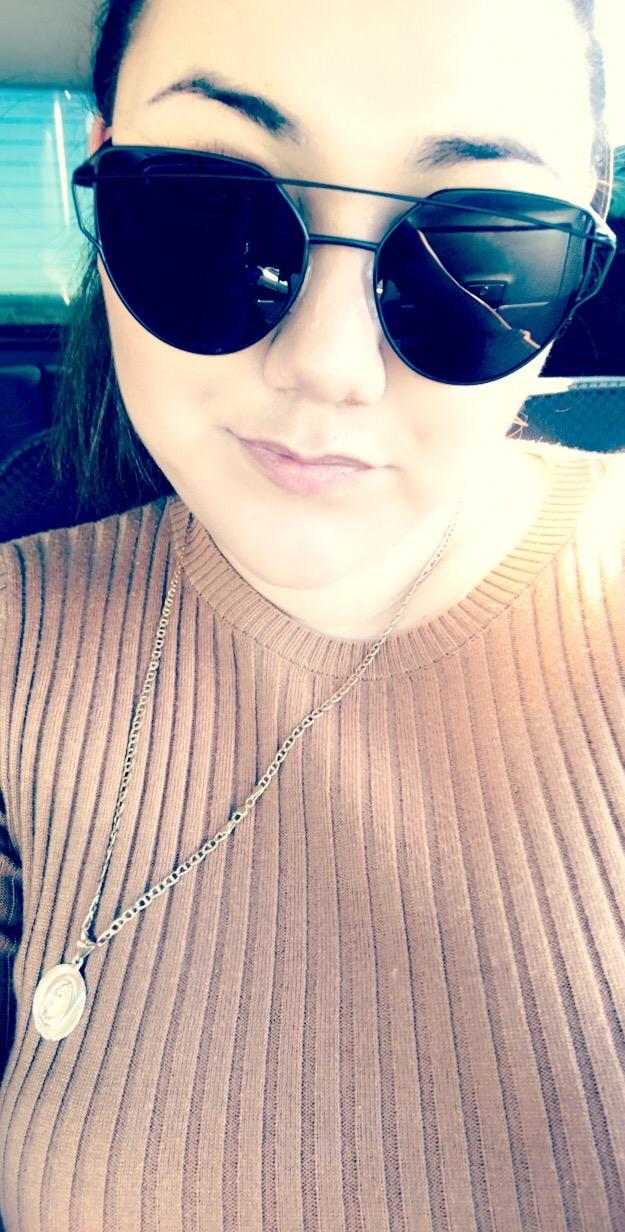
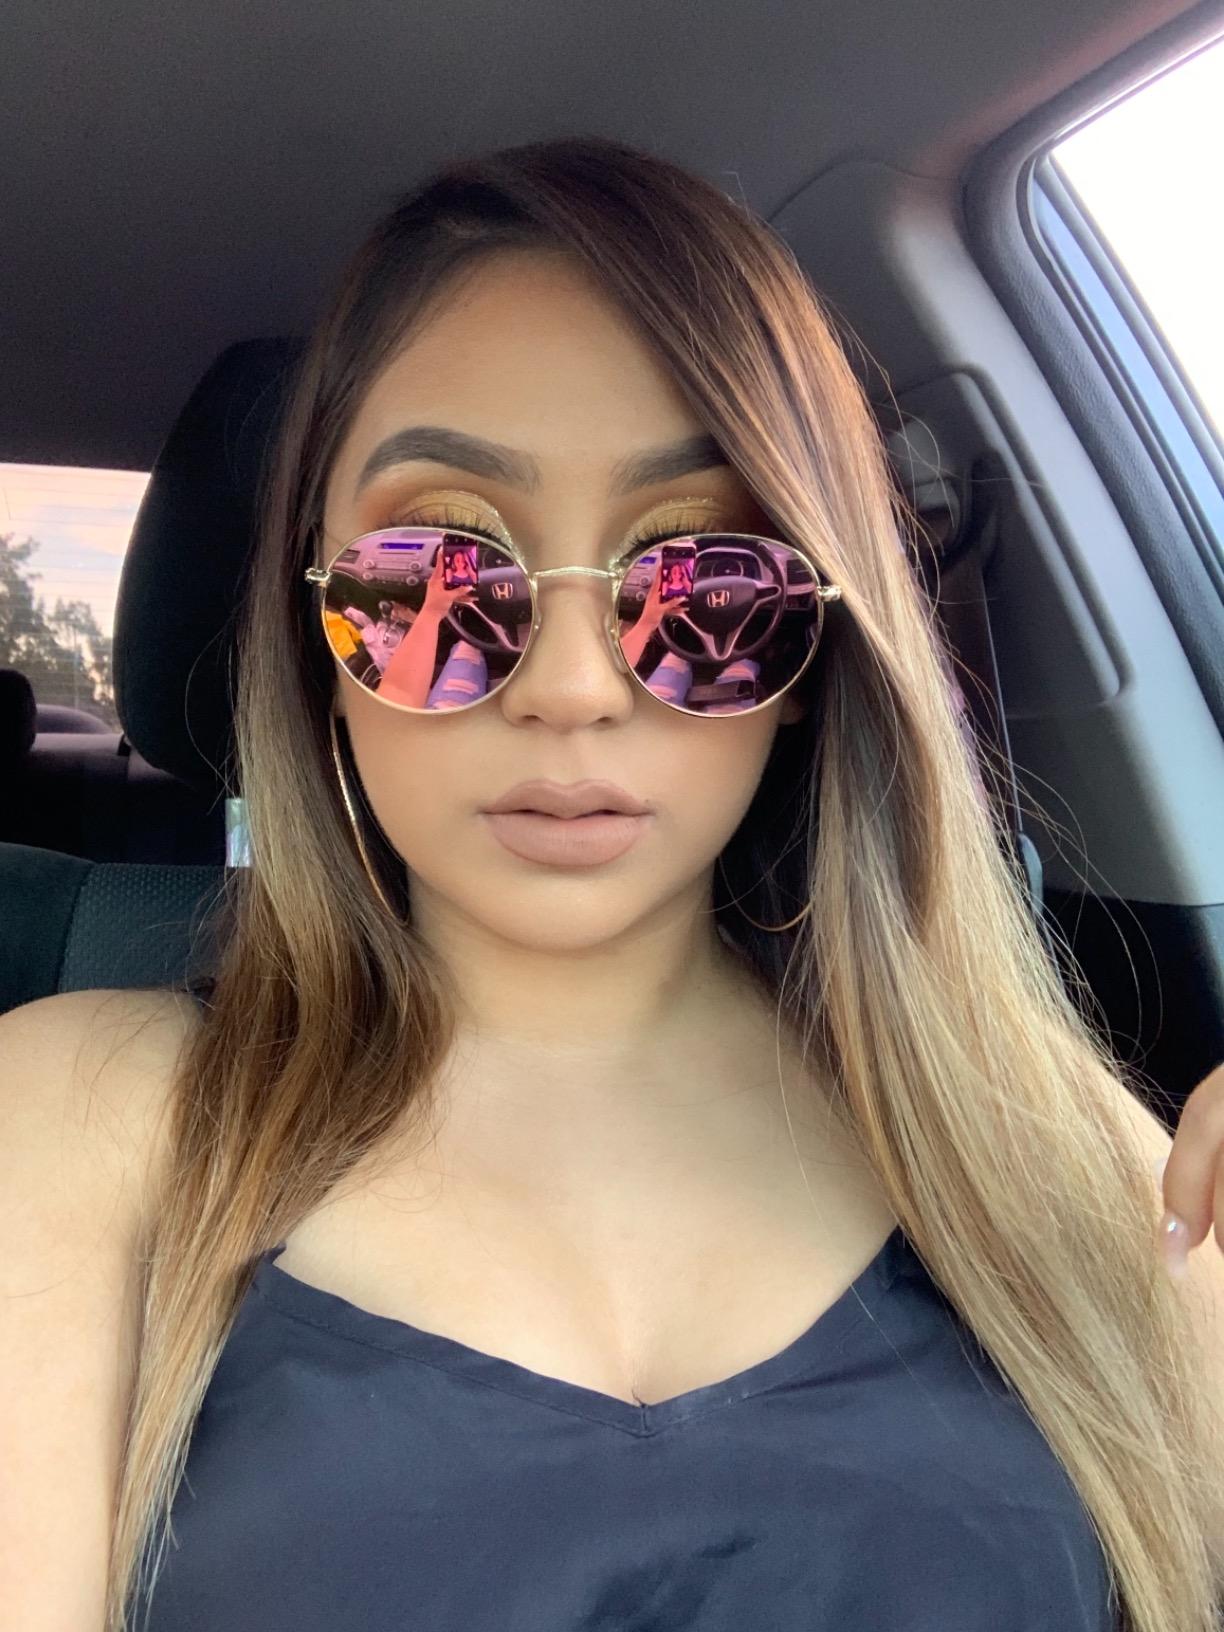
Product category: accessories_sunglasses
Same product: no